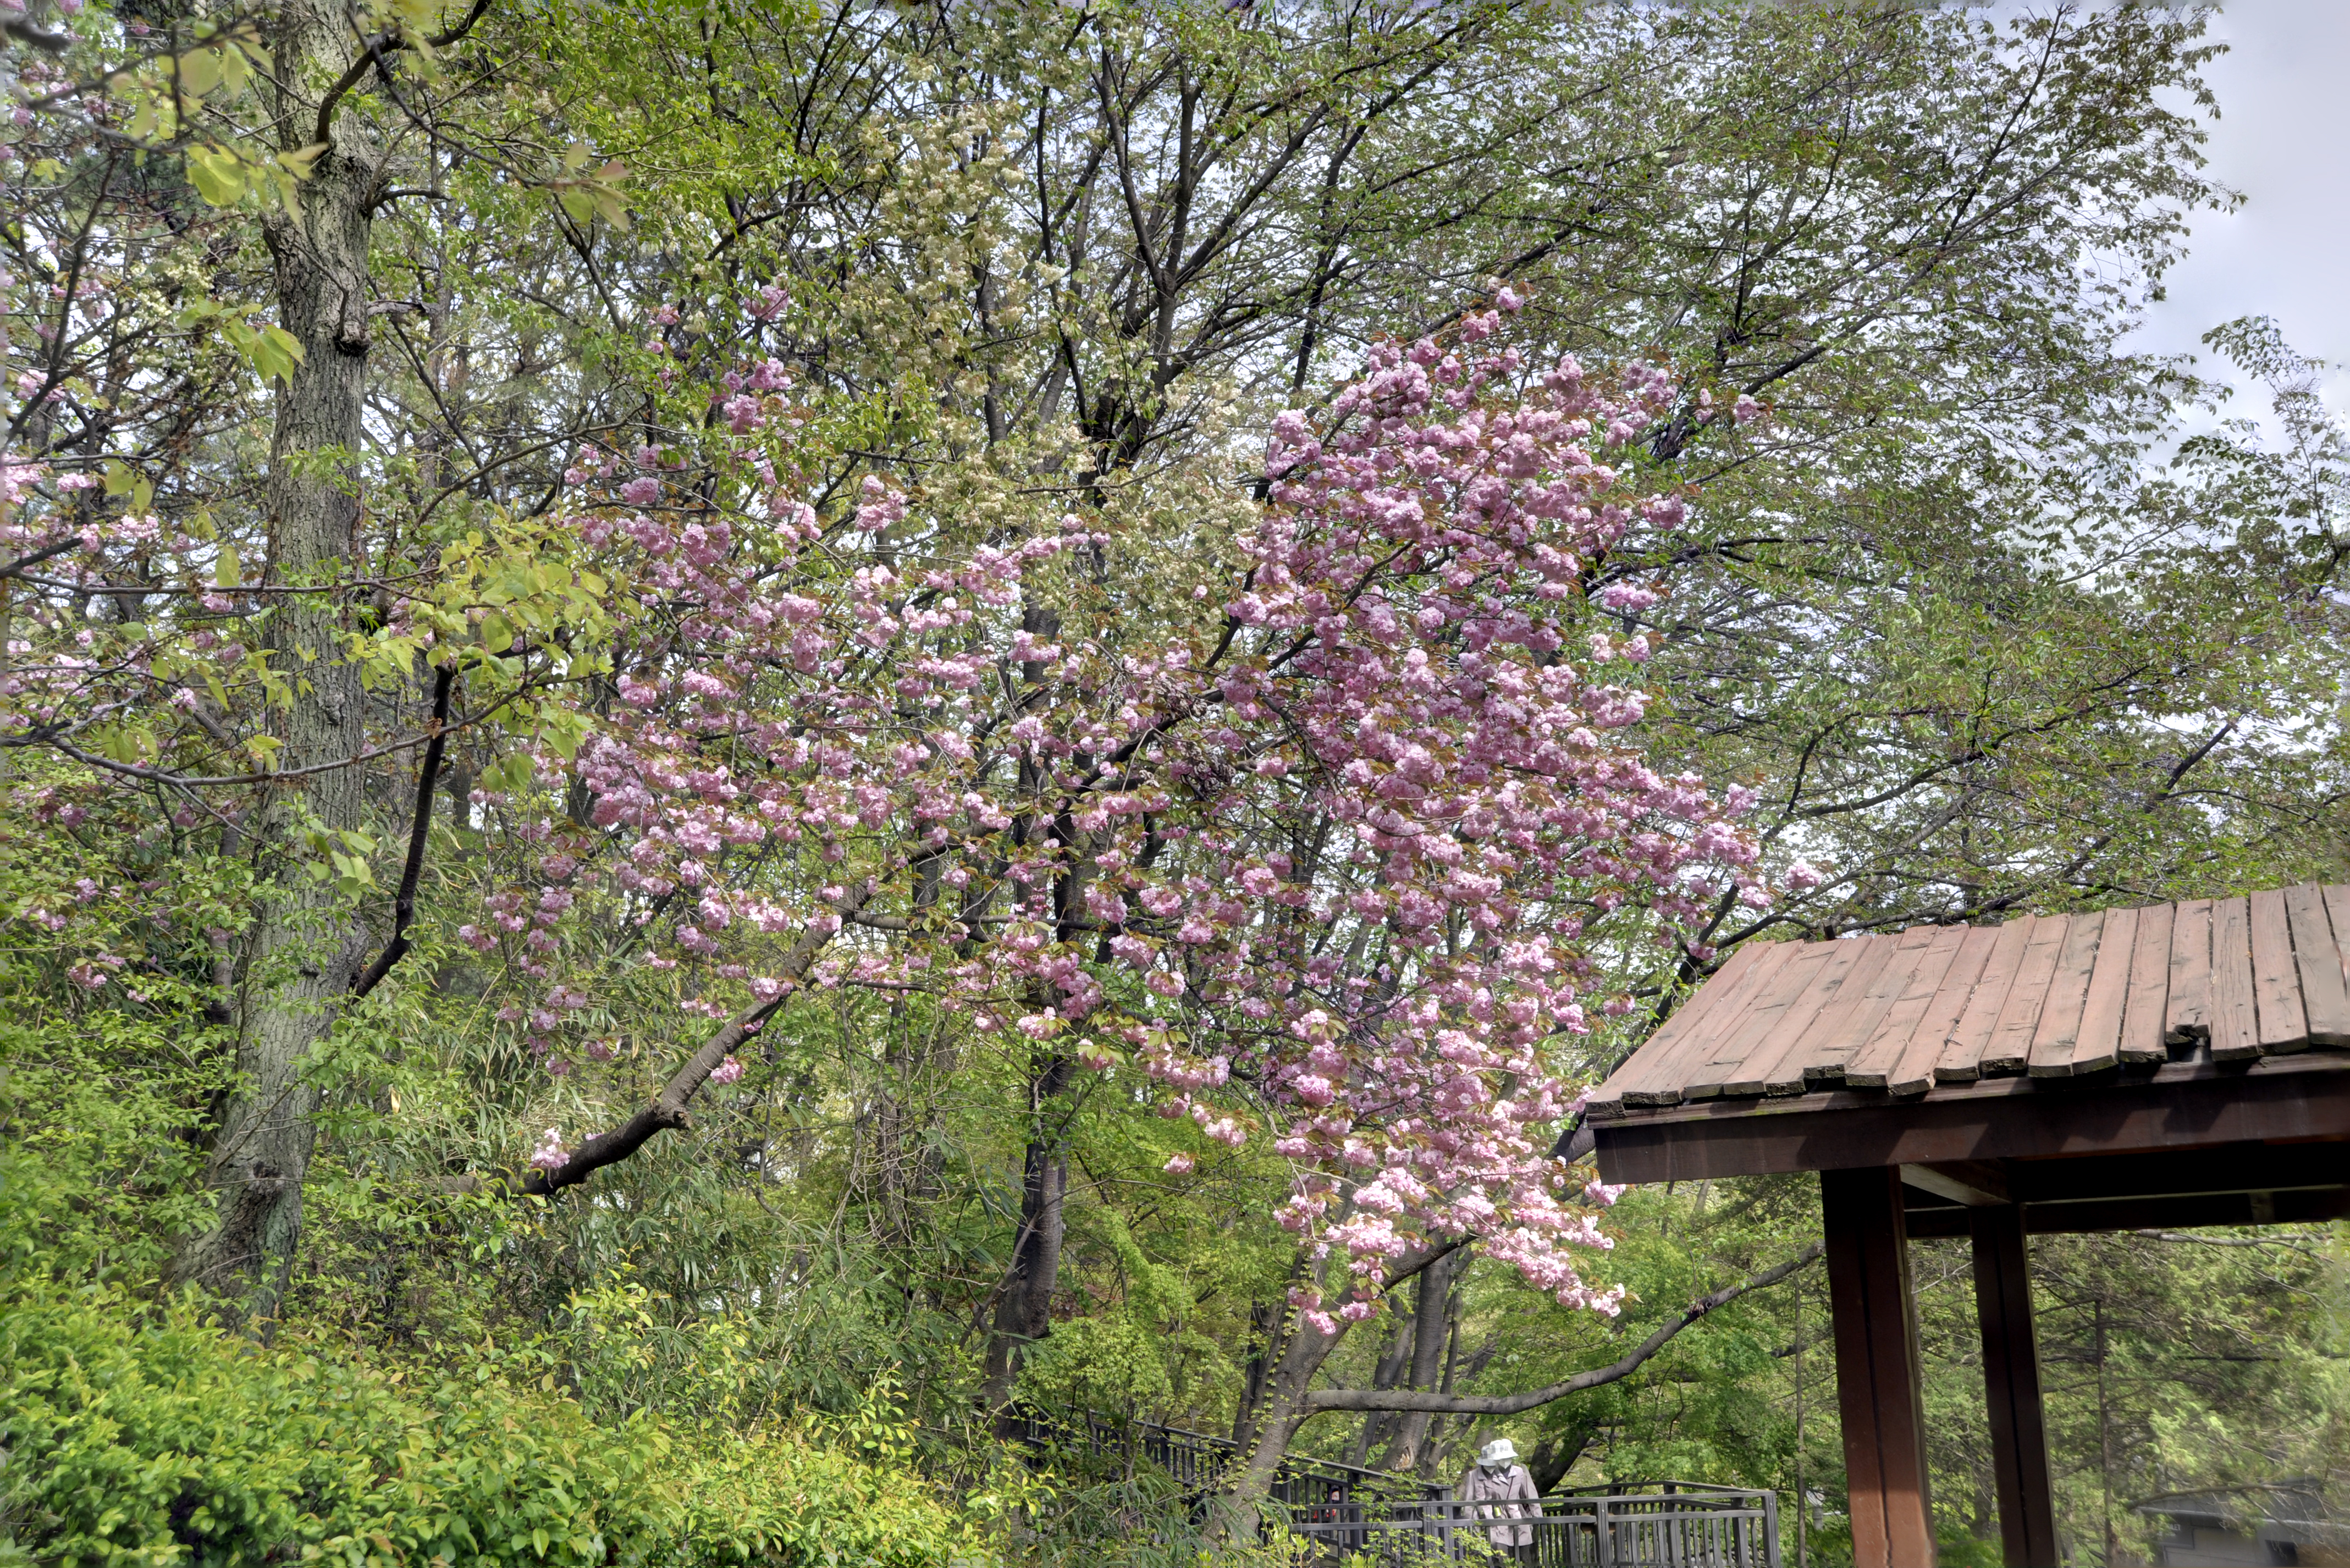
seoul, forest, tree, spring, blossom, flower, plant, woody plant, botany, branch, cherry blossom, redbud, prunus, roof, house, shrub, twig